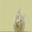
Label: cat